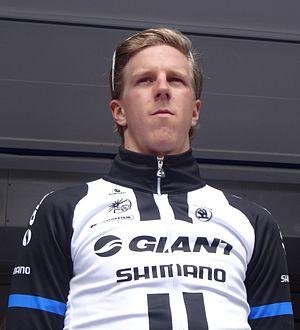
Reportage photographique réalisé le mercredi 7 mai 2014 au départ de la première étape de l'édition 2014 des Quatre jours de Dunkerque à Dunkerque, Nord, Nord-Pas-de-Calais, France. Depicted person&#58
La saison 2014 de l'équipe cycliste Giant-Shimano est la dixième de cette équipe.